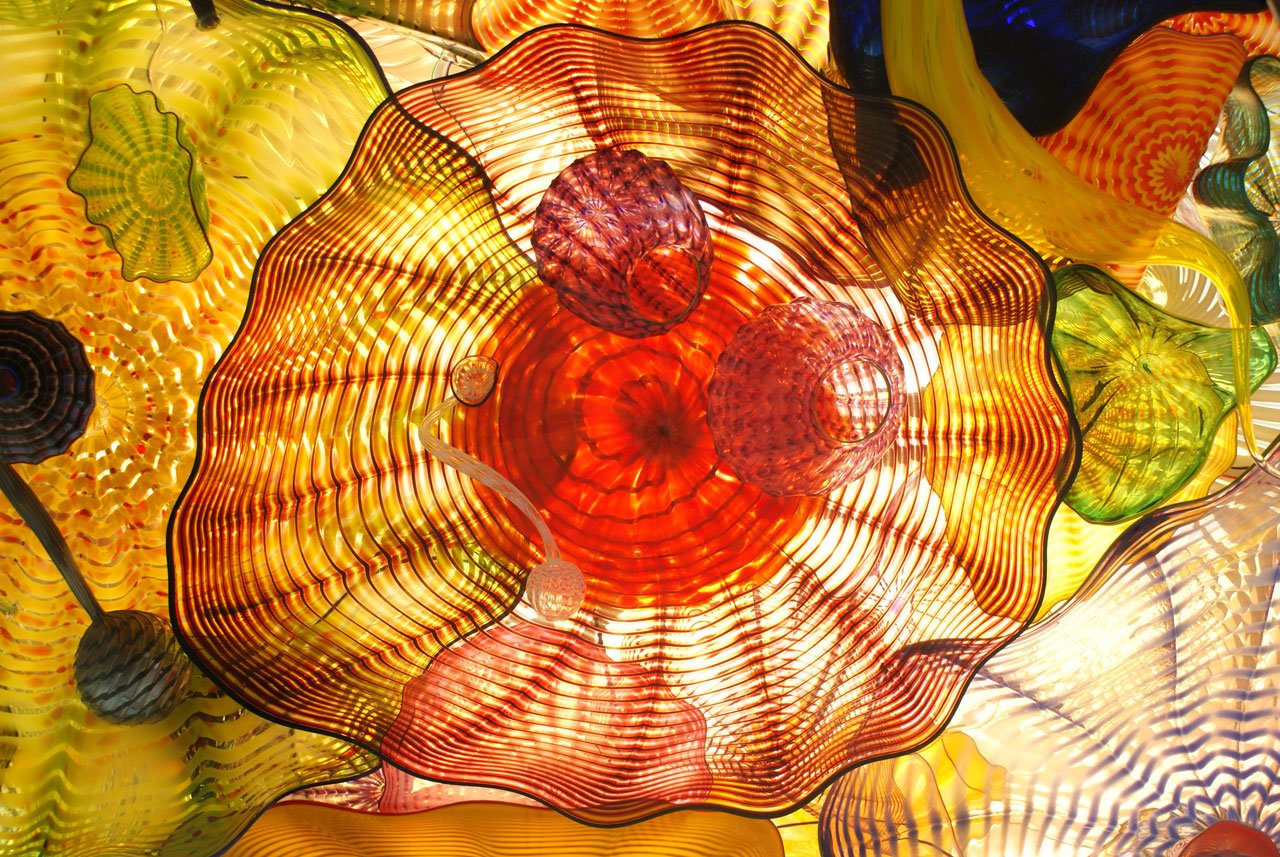
light, leaf, flower, glass, orange, color, stripe, float, washington, art, stripes, tacoma, fractal art